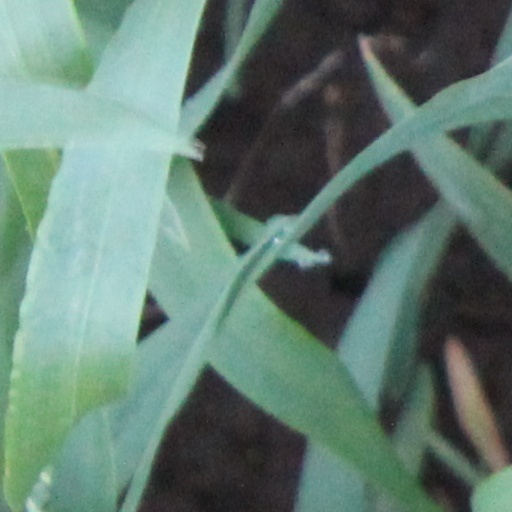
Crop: wheat